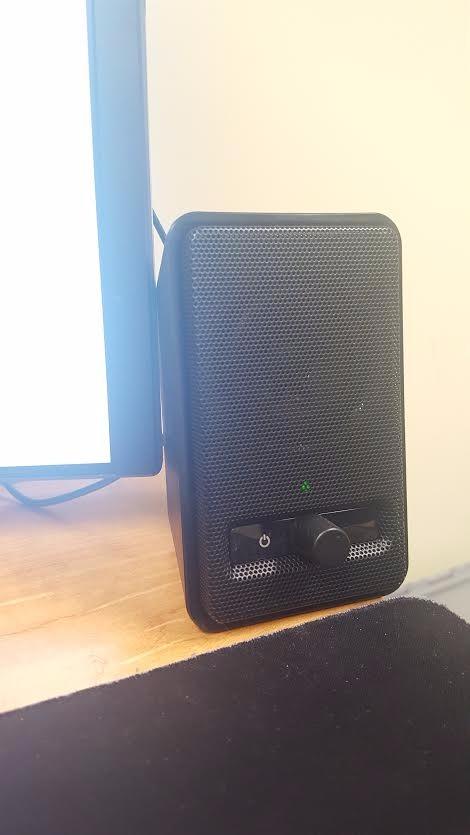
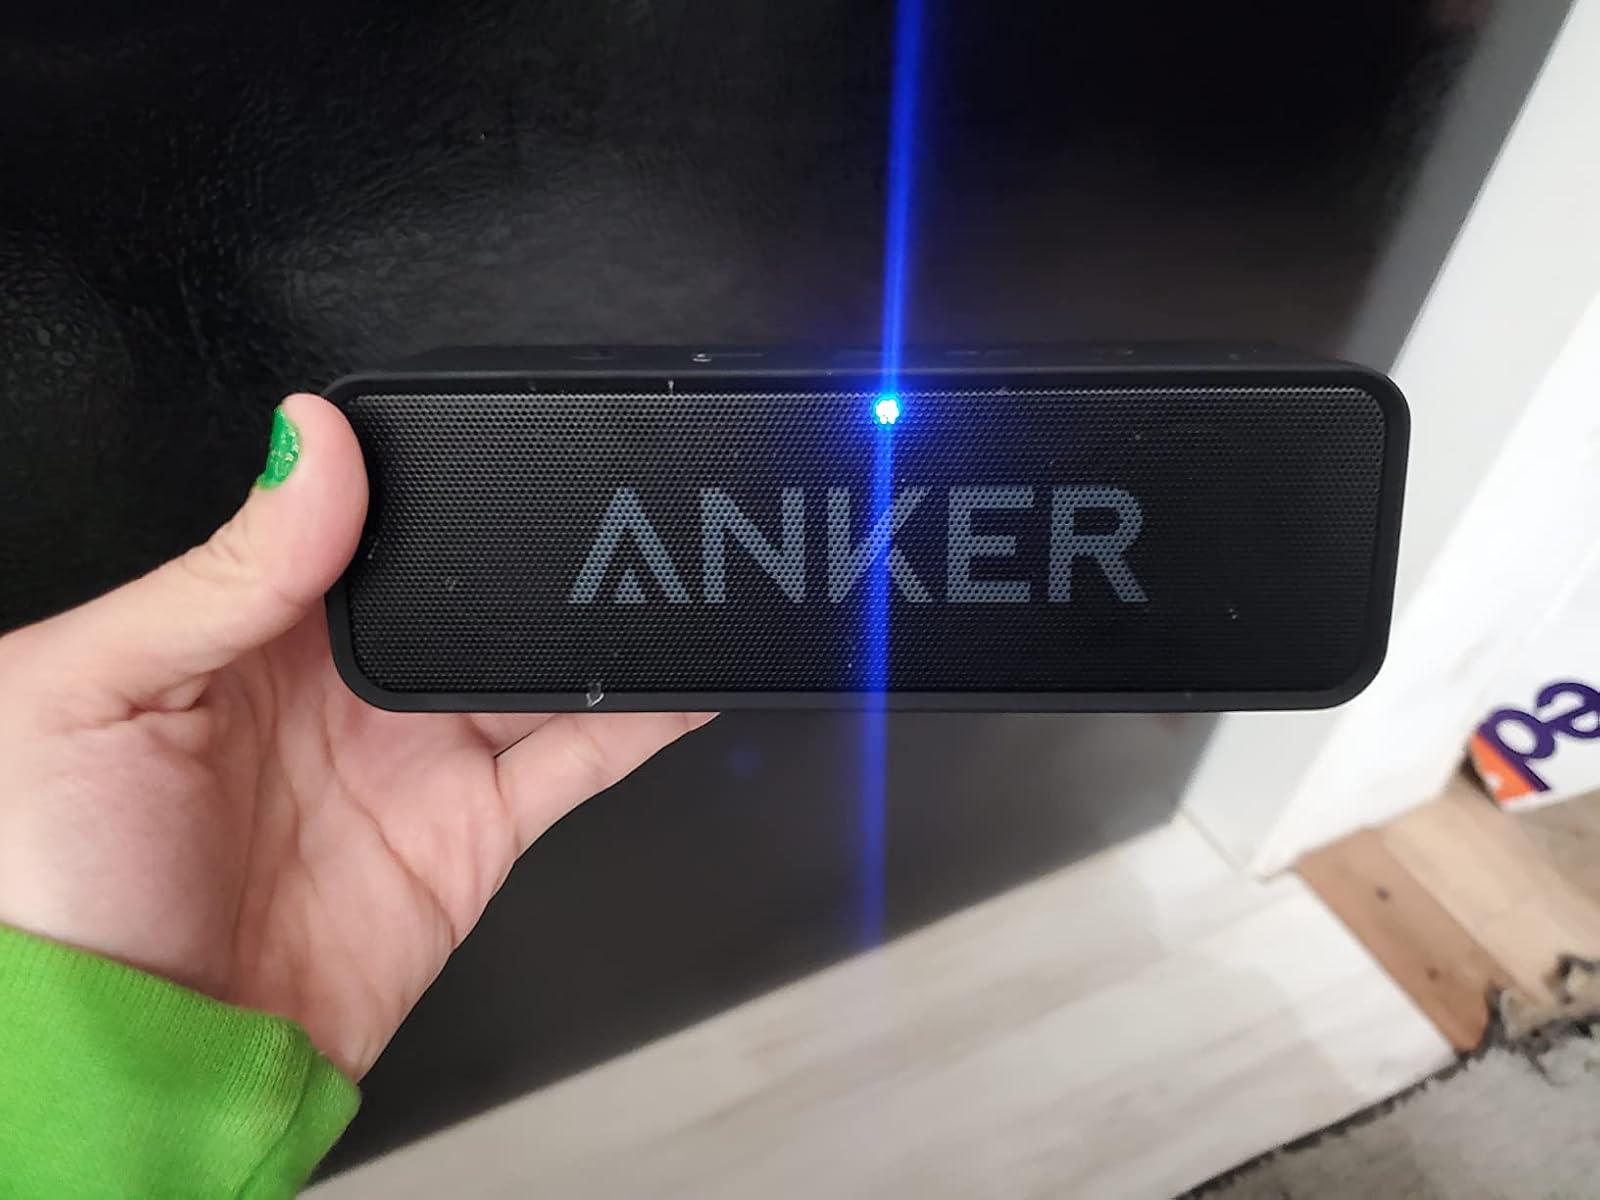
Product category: speaker
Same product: no